Daisy Osborn

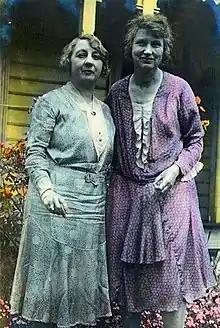
Rose Zeller and Daisy Osborn, c. 1940. Photo hand-coloured by Daisy Osborn

Daisy Frances Christina Osborn (27 April 1888 – 3 May 1957) was a New Zealand painter, illustrator and jewellery designer.